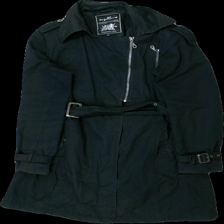
View: front
Type: Jacket
Category: Ladies
Brand: Havana
Colors: Black, Grey
Material: 100% bomull
Pattern: Other
Cut: C-collar
Size: 40
Season: All
Stains: Minor
Holes: Minor
Damage: smuts fläckar runt krage
Damage location: top center
Damage 2: hål för att knapp saknas
Damage 2 location: bottom right
Damage 3: smutsigt vid ficka
Damage 3 location: middle left
Price range: <50
Recommended usage: Export
Description: jacka med bälte och stora skimmrande knappar